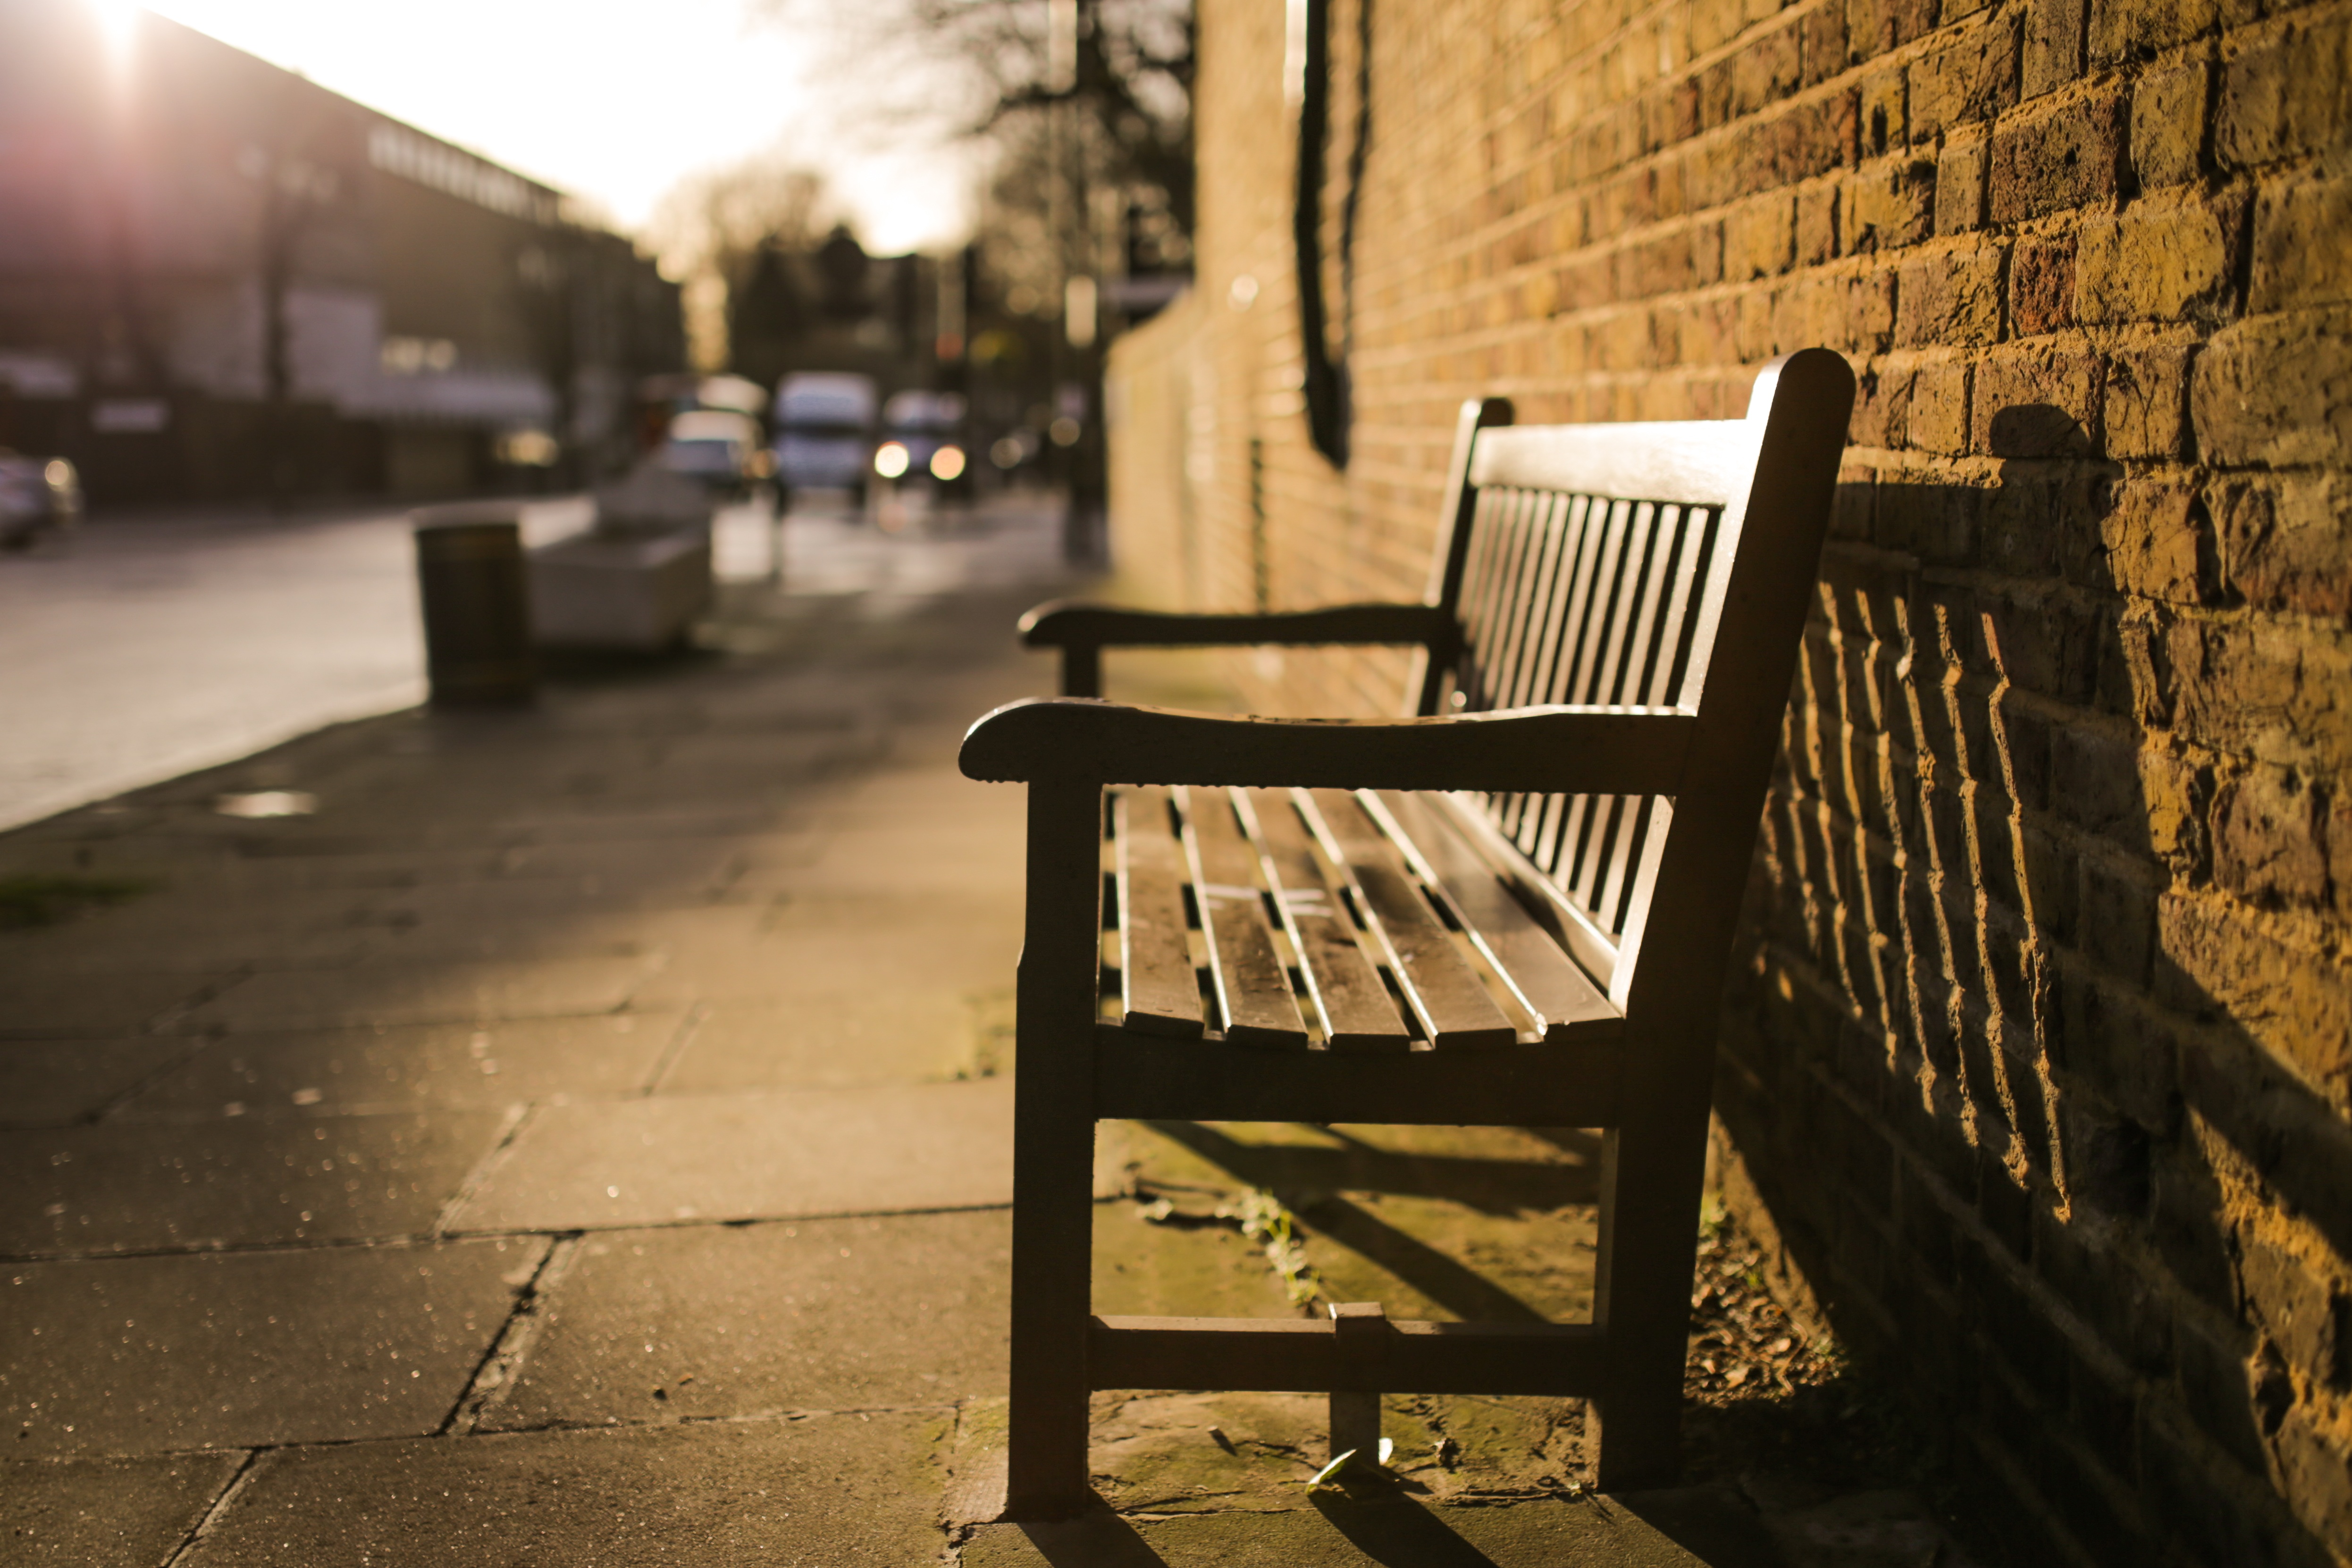
wood, road, bench, street, sidewalk, seat, alley, urban, pavement, summer, pattern, relax, shadow, rest, furniture, lighting, sit, sunny, wooden, brickwall, settle, nobody, urban area